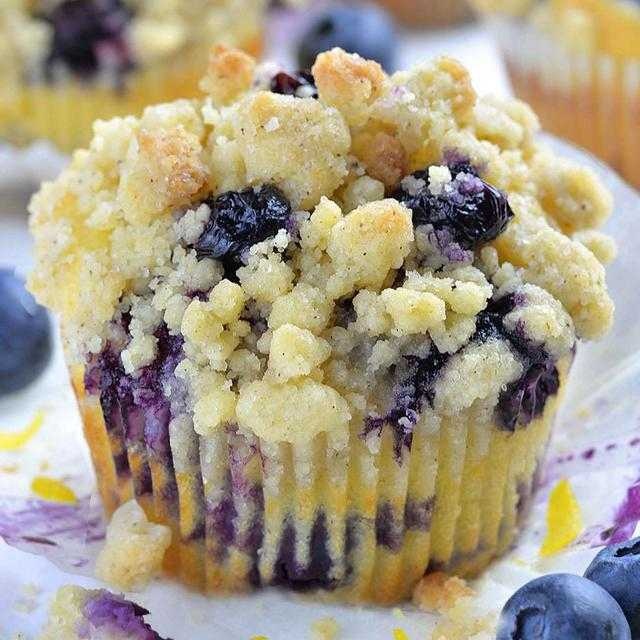
Label: Blueberry